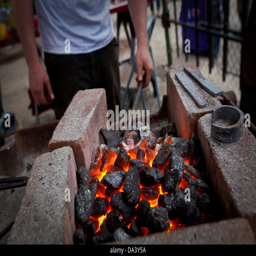
a blacksmith works a piece of iron